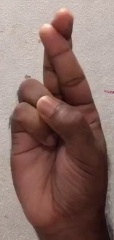
ASL sign: R